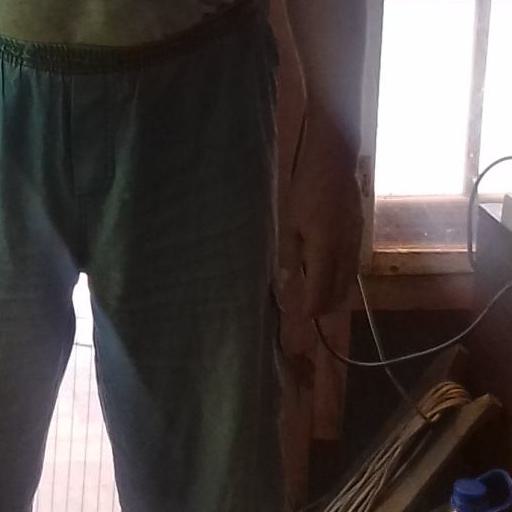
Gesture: no_gesture